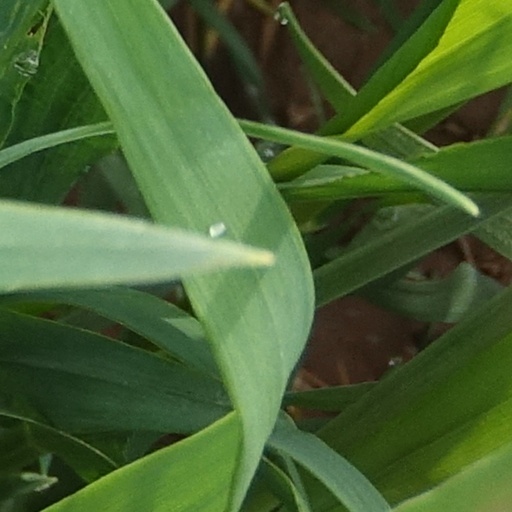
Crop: wheat